Oil shale in Estonia

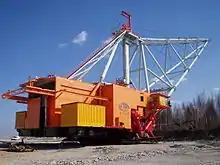
Dragline excavator in the Narva open-pit mine (2005)

Oil shale production started to increase again in the beginning of the 21st century. In 2000, the open-pit mines at Viivikonna, Sirgala and Narva were merged into the single Narva open-pit mine. Since 2003, several new mines were opened: the Põhja-Kiviõli open-pit mine in 2003, the Ubja open-pit mine in 2005, and the Ojamaa underground mine in 2010. By 2006, after 90 years of major mining in Estonia, the total amount of mined oil shale reached one billion tonnes. The exhausted Aidu open-pit mine was closed in 2012, followed a year later by the Viru underground mine.